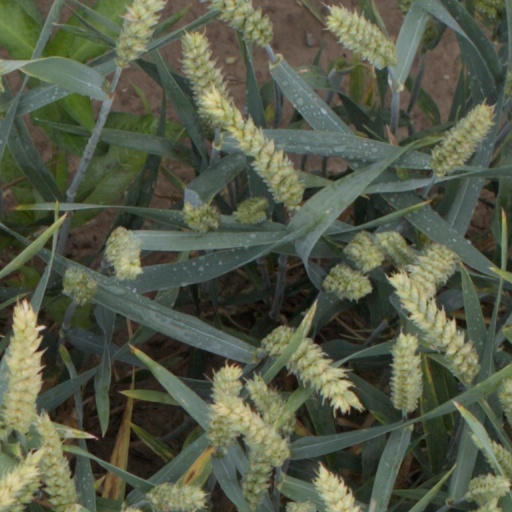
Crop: wheat